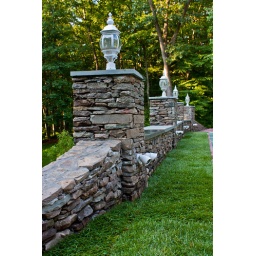
stone wall in my backyard